White Dwarf (film)

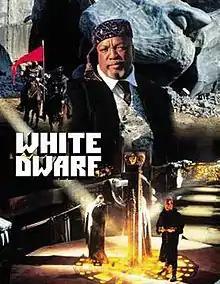
Promotional image

White Dwarf is a 1995 American science fiction thriller television film directed by Peter Markle and starring Paul Winfield, Neal McDonough, CCH Pounder, Beverley Mitchell, David St. James, Ele Keats, and James Morrison. It was written by Bruce Wagner, who also executive produced with Robert Halmi Sr. and Francis Ford Coppola for RHI Entertainment, Elemental Films, and American Zoetrope.